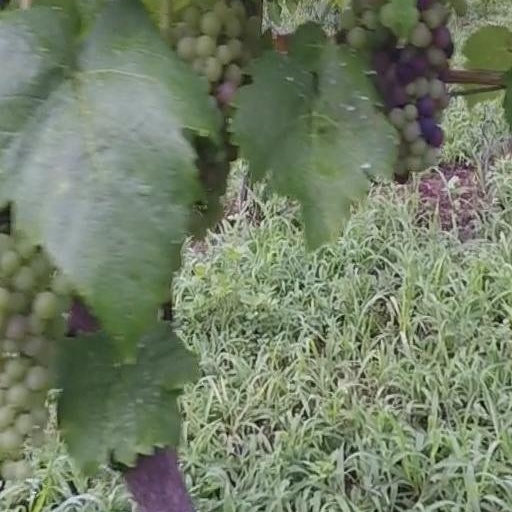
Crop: grape